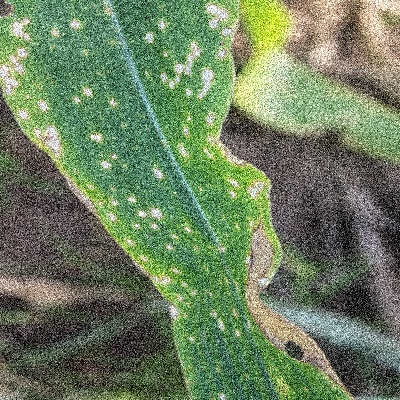
Label: Corn_(Maize)___Leaf_Spot